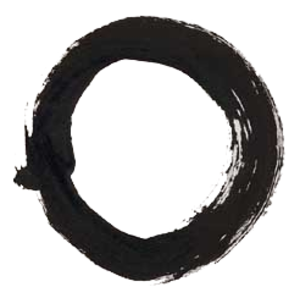
Wuji est un terme du taoïsme qui signifie littéralement: sommet du néant. Il est la source sans fin à laquelle tout retourne. Il est associé au mouvement perpétuel du retour dénommé fu.
Mugaku Sogen est né en Chine et s'est dédié aux pratiques ascétiques afin de devenir prête à l'âge de 12 ans. Invité par le régent Hōjō Tokimune, qui avait adopté le Zen, Mugaku Sogen arriva au Japon pendant les guerres contre les mongoles et fut initialement l'abbé de Kencho-ji avant de fonder Engaku-ji à Kamakura.